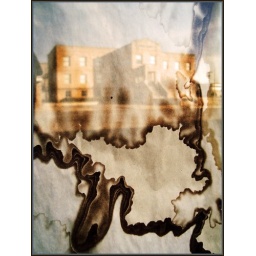
The old hospital building reflected in damaged-paper-covered windows across the street.